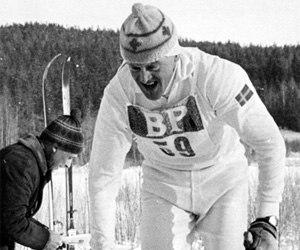
Assar Rönnlund est un fondeur suédois